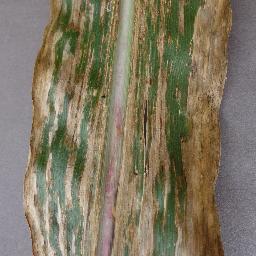
Label: Corn_(Maize)___Gray_Leaf_Spot_(Cercospora)